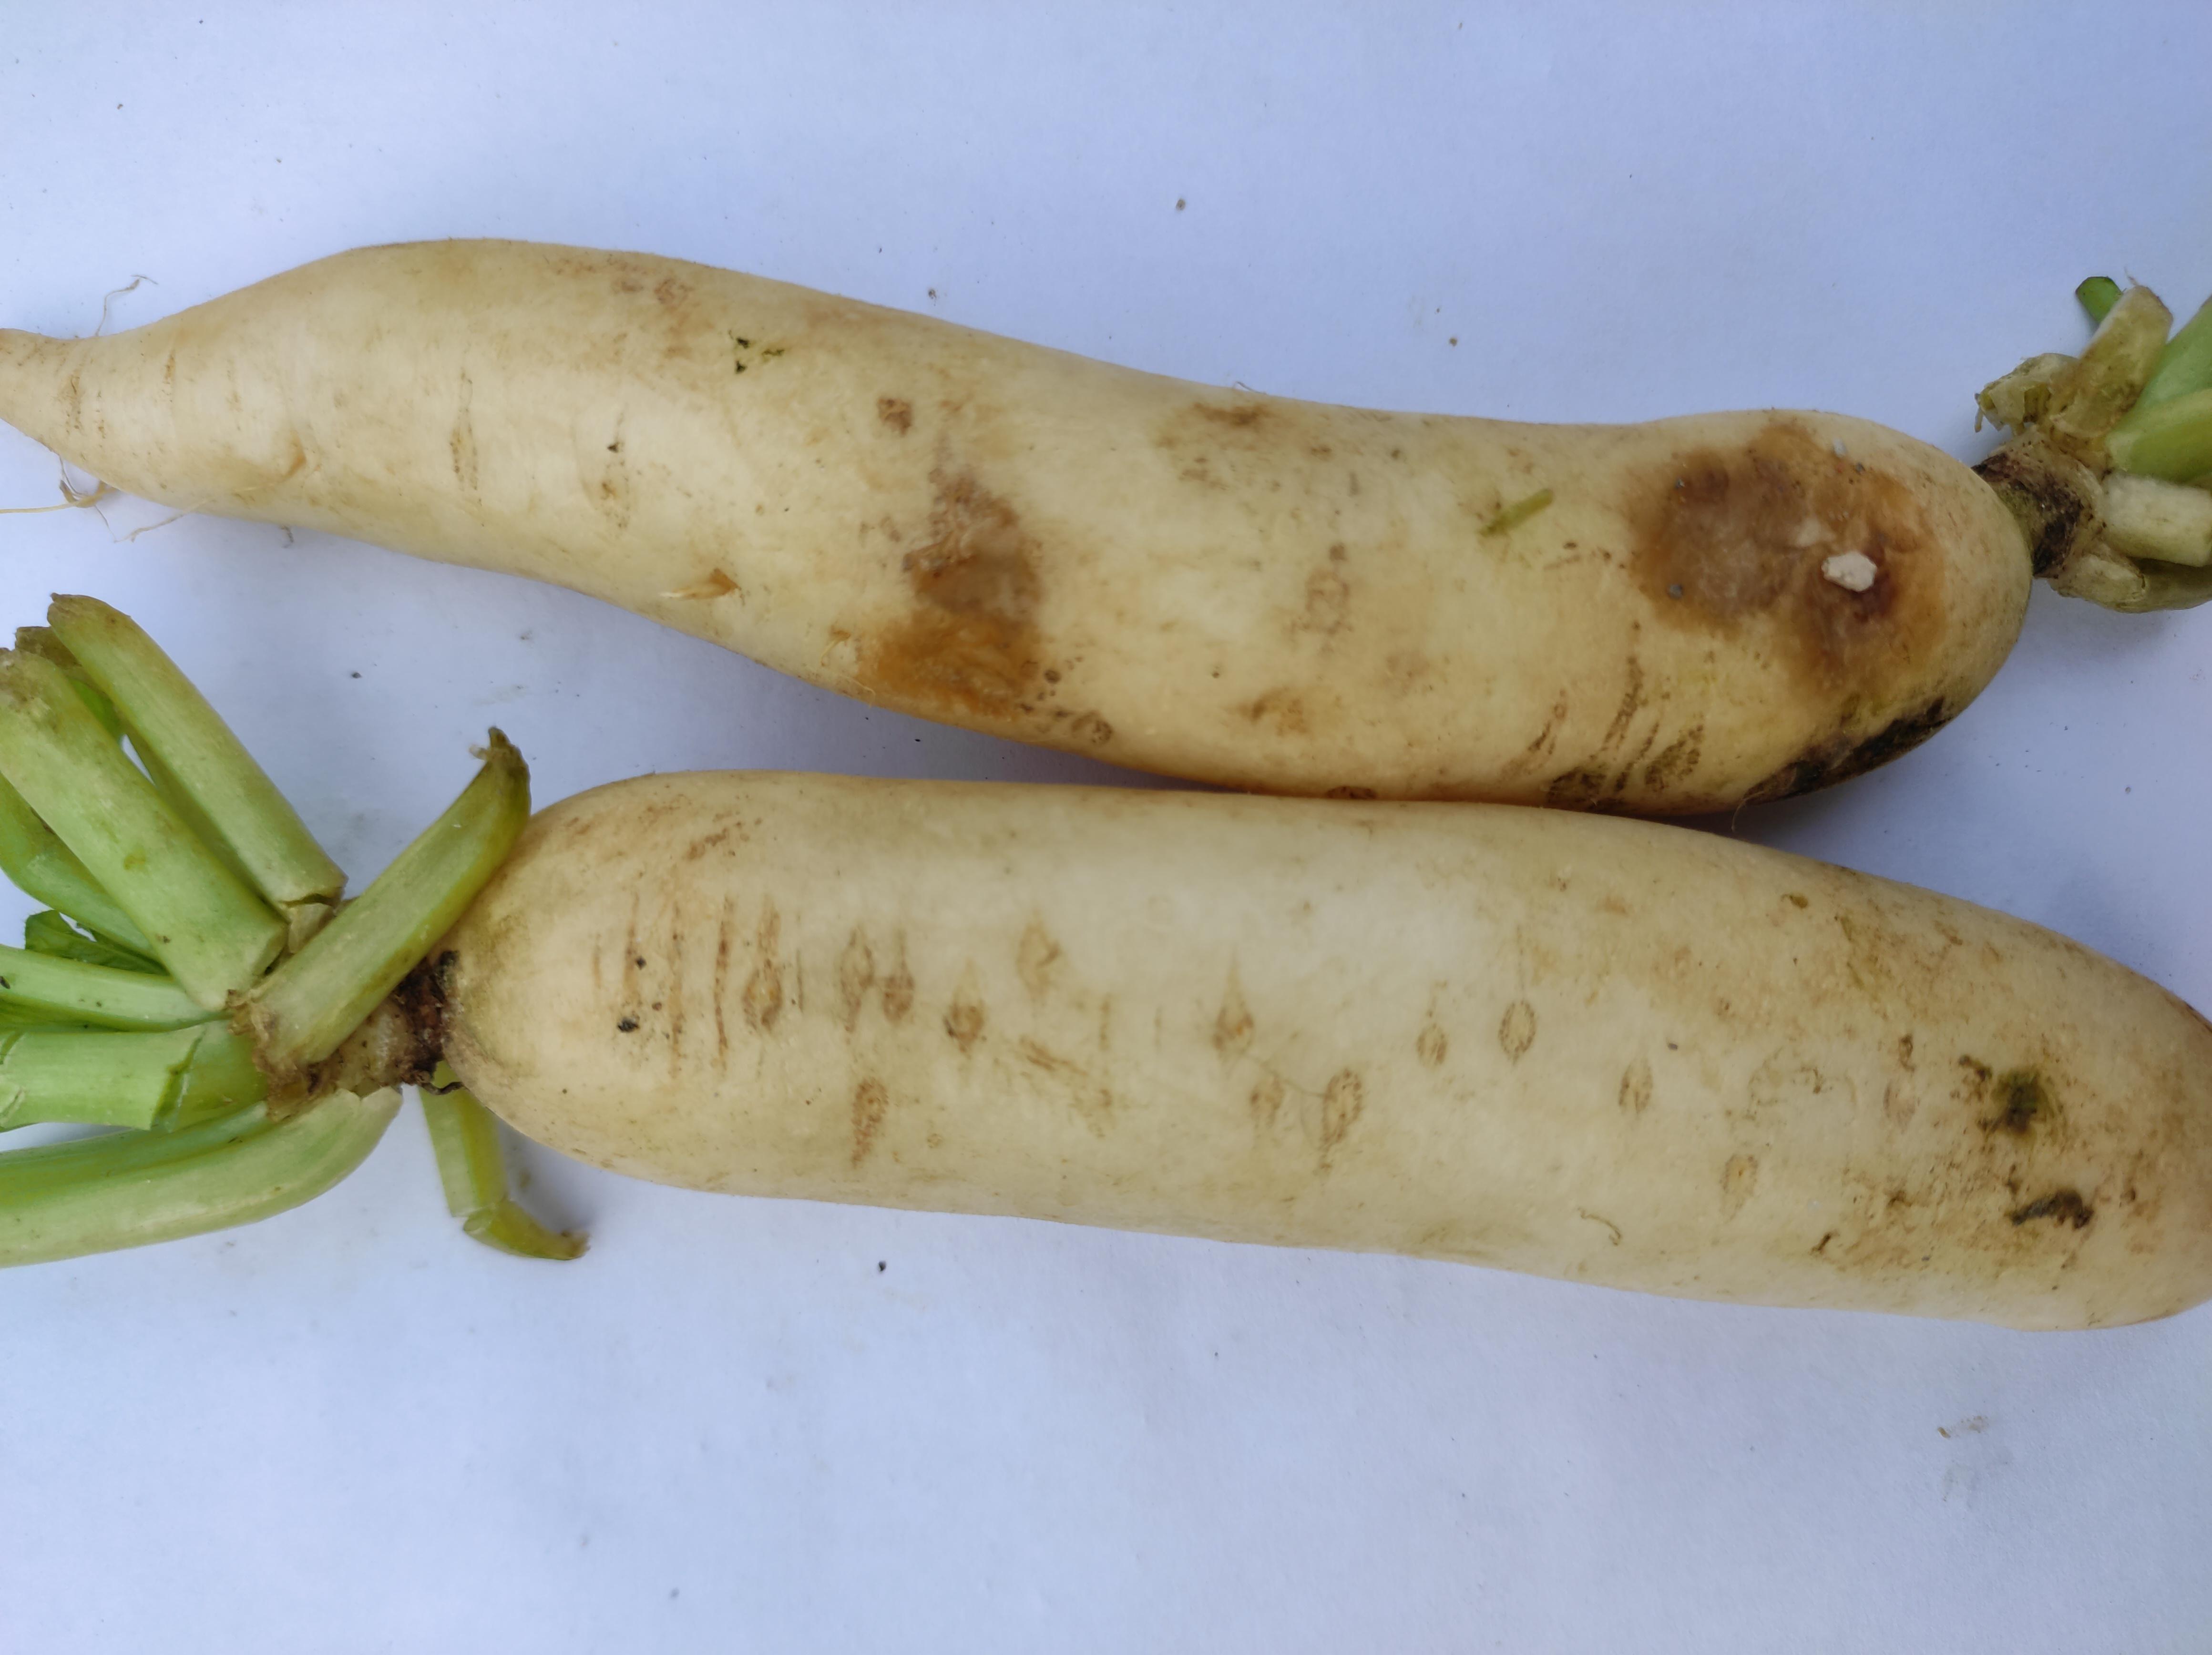
Label: Radish